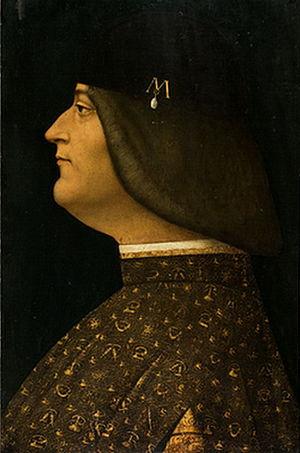
Ludovic Marie Sforza dit le More, né le 27 juillet 1452 à Vigevano et mort le 27 mai 1508 à Loches en France, fut duc de Milan. Surnommé le More en raison de son teint bistre ainsi que de ses pratiques éloignées des commandements de l'Eglise.